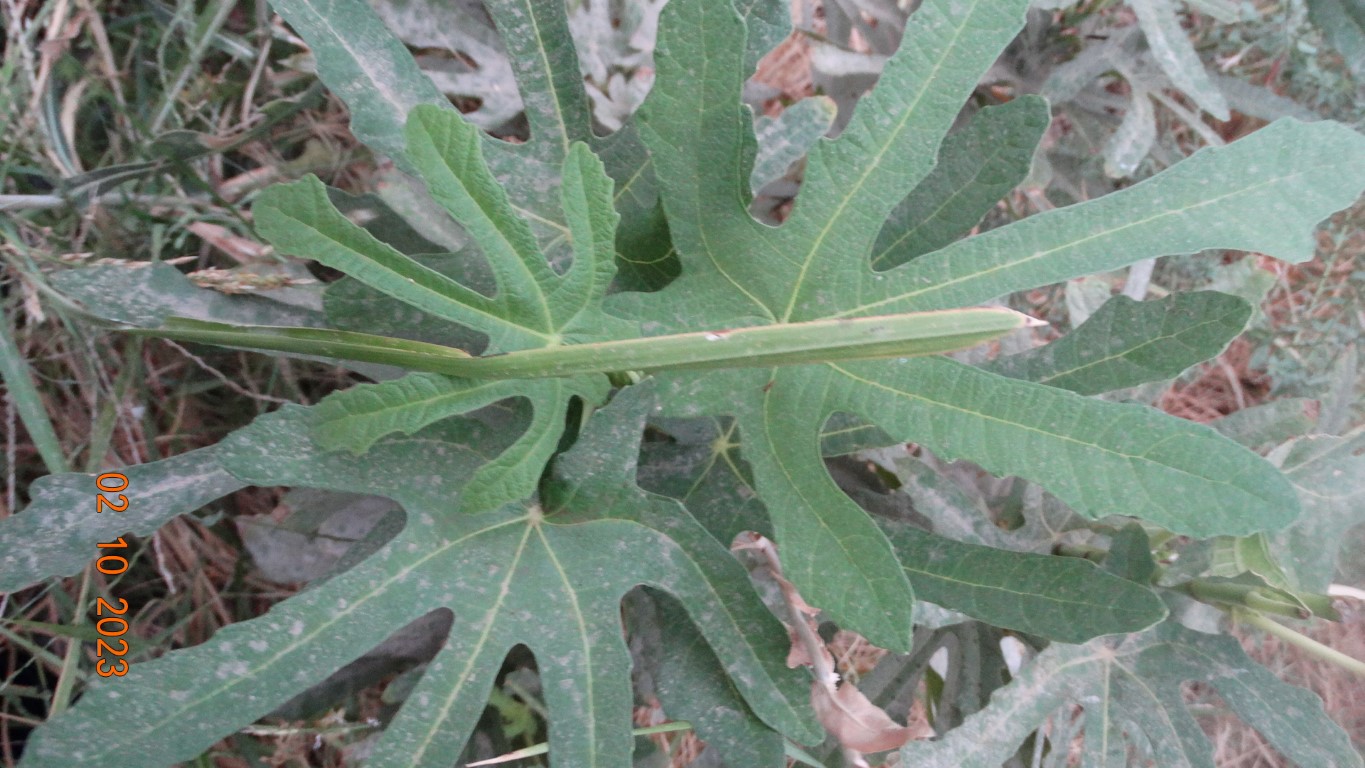
Label: healthy